Purépecha language

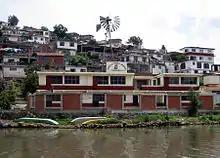
A bilingual Purépecha/Spanish school in the Purépecha community of Janitzio, Michoacán. Since Mexico's 2000 indigenous language law, indigenous languages like Purépecha share the same status as Spanish in the areas in which they are spoken, and many schools offer the curriculum in indigenous languages.

The letters "b, d, g" occur in spelling only after "m, n": "mb, nd, ng", which reflects the pronunciation of "p, t, k" after nasal consonants.